Council of Ministers (Netherlands)

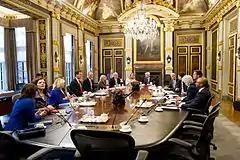
First meeting of the Second Rutte cabinet in the Trêveszaal in the Binnenhof, 5 November 2012

The Council of Ministers is the executive council of Dutch Government, formed by all the ministers including the deputy prime ministers. This executive council initiates laws and policy. The Council of Ministers is distinct from the cabinet which also includes state secretaries. State secretaries do not attend the Council of Ministers unless they are requested to do so and they do not have voting rights.